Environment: real
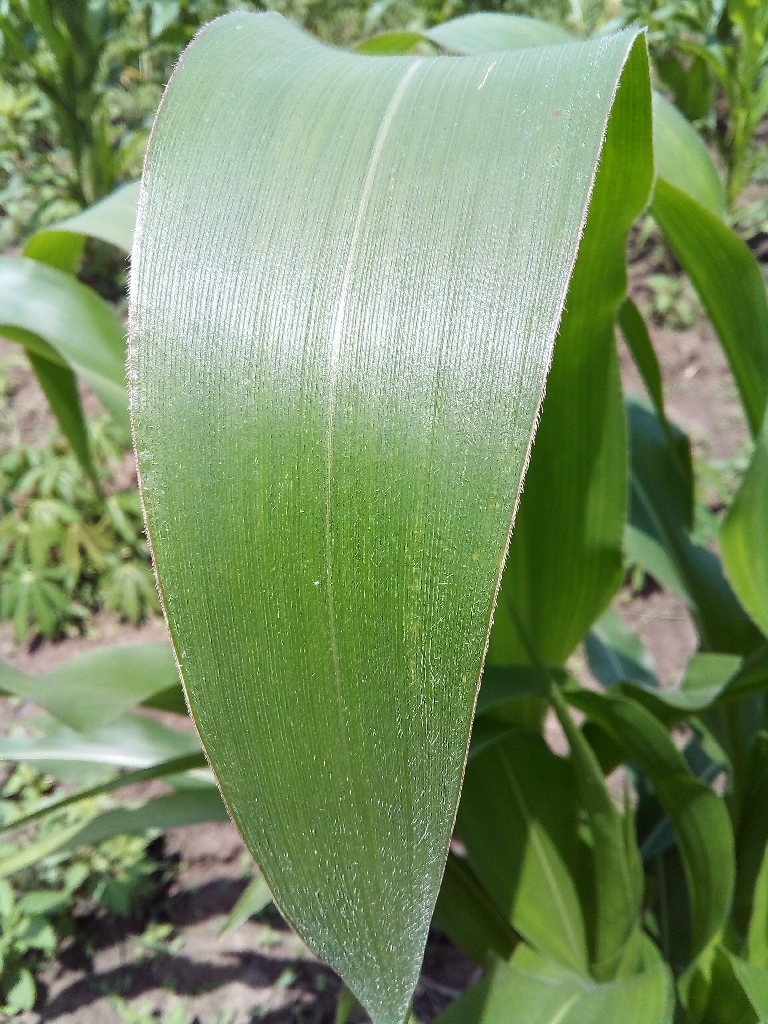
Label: healthy